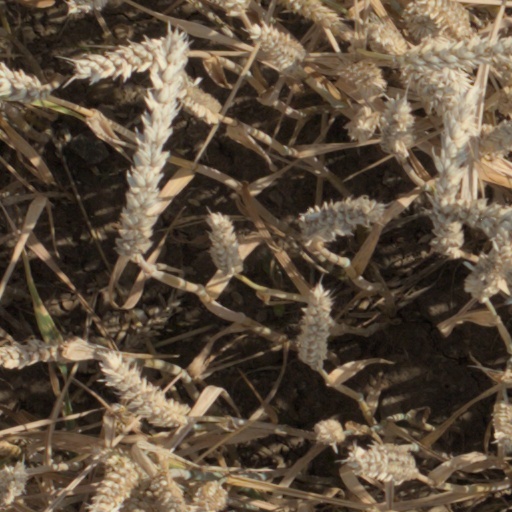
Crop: wheat